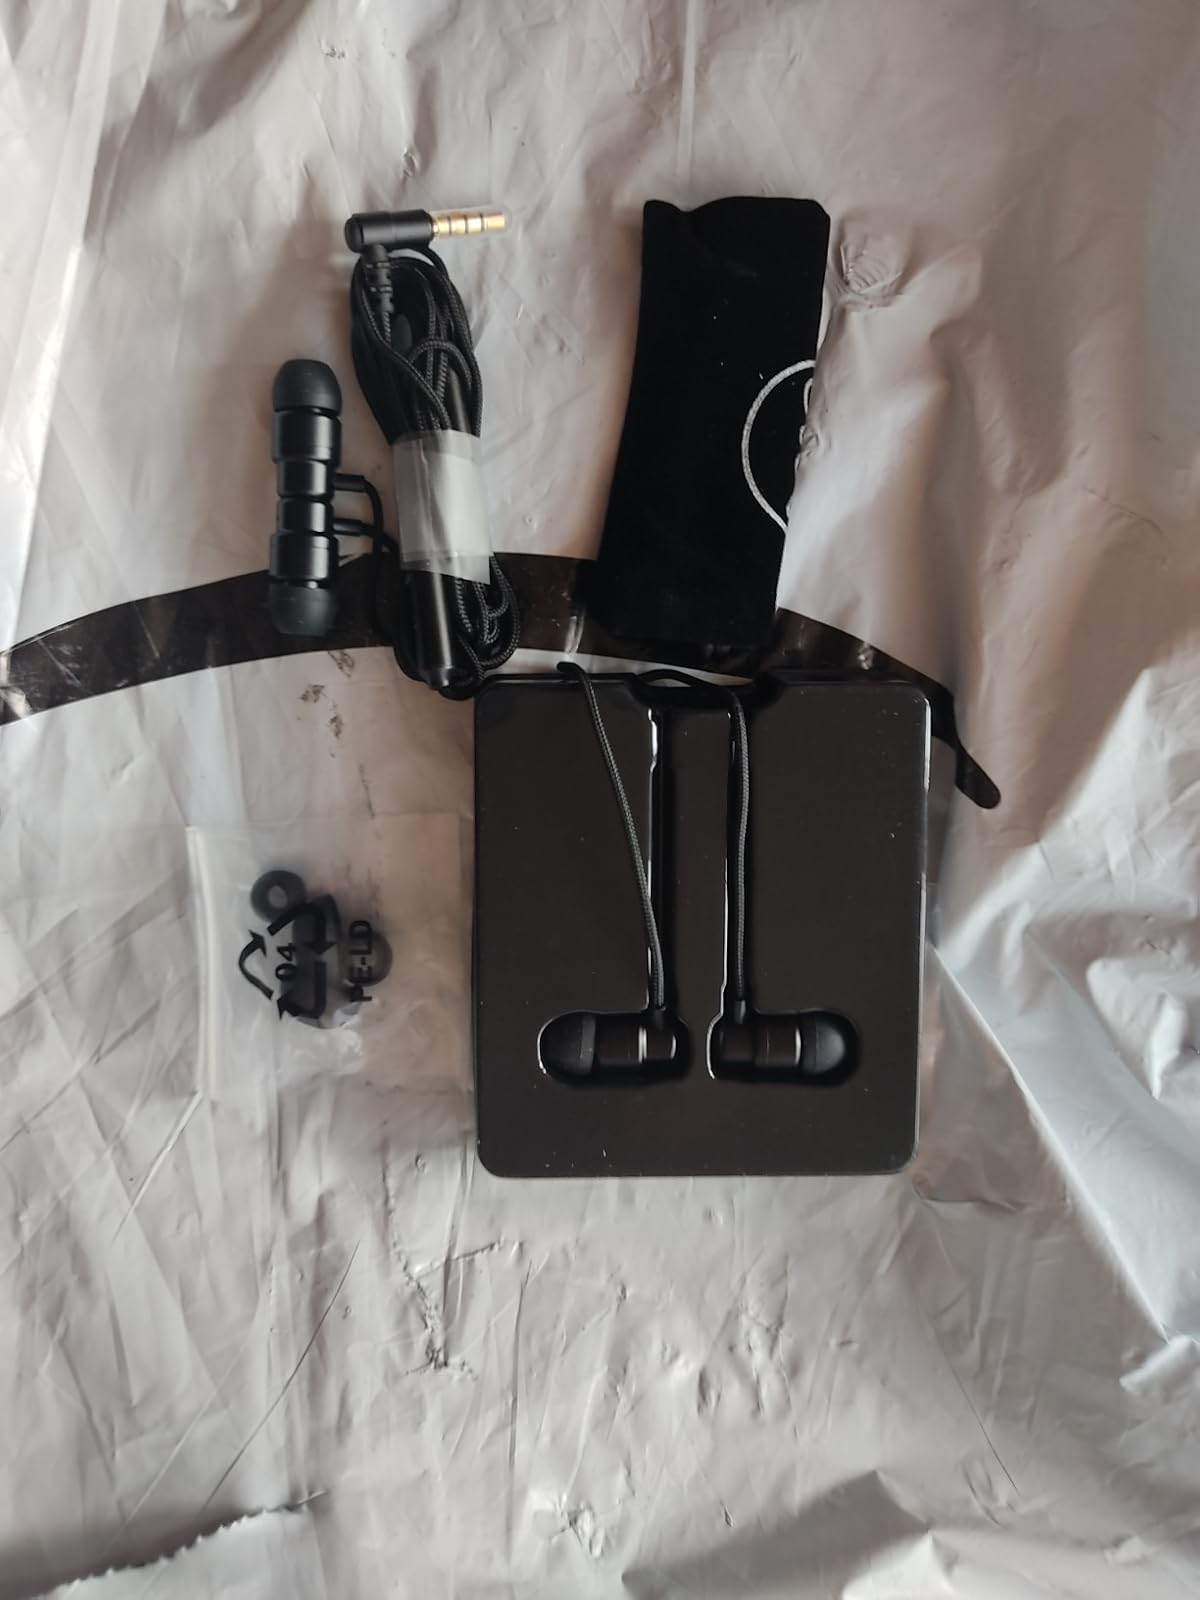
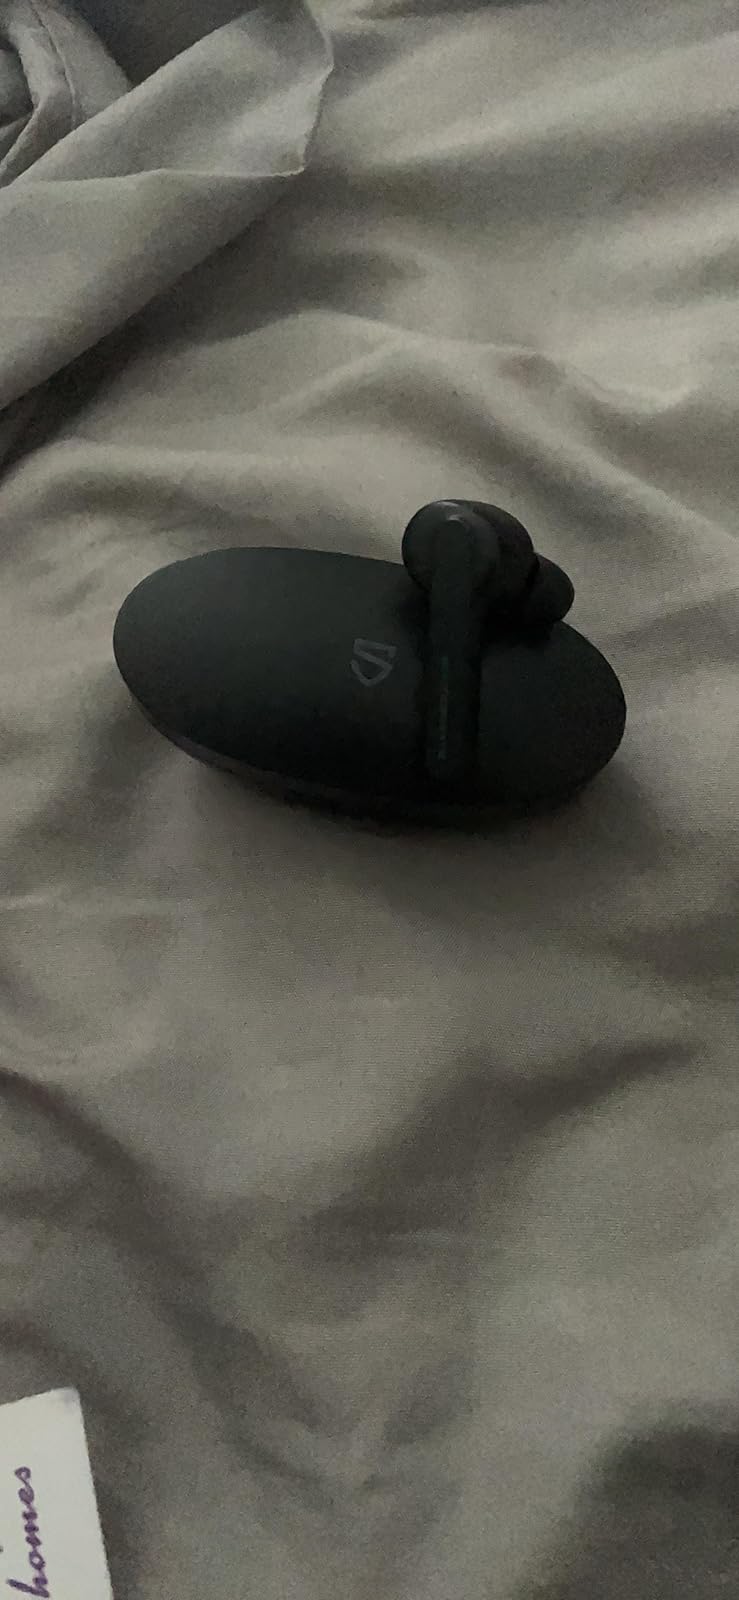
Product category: earbuds
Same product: no